Battle of Mahé

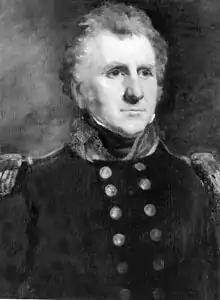
Charles Adam

In the early morning of 19 August, "Sybille" was reconnoitering the Seychelles when flag signals were observed over Ste. Anne Island, a small island to the east of Mahé. Adam felt this was an unusual circumstance and ordered his ship to investigate. Passing Ste. Anne flying false French colours, "Chiffonne" could be clearly seen at anchor close inshore at Mahé. Adam ordered the main topsail backed and prepared his ship with springs on the anchor cables to provide more maneuverability in shallow waters. The main batteries of 24-pounder long guns were cleared for action and, with his preparations made, Adam gave orders for the foresail set, gliding slowly forward into the complex system of reefs which sheltered the French ship. Passage through these obstacles was only possible by stationing a man at the masthead who was tasked with observing the colour of the water ahead of the ship: darker water indicated deeper water, but the gradations in color were so slight that they could only be observed from the vantage point on top of the mainmast.